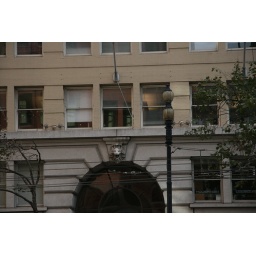
Architectural detail, lion above the door